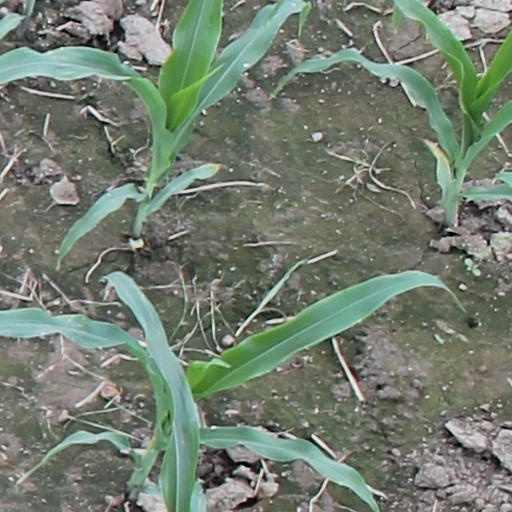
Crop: maize; corn